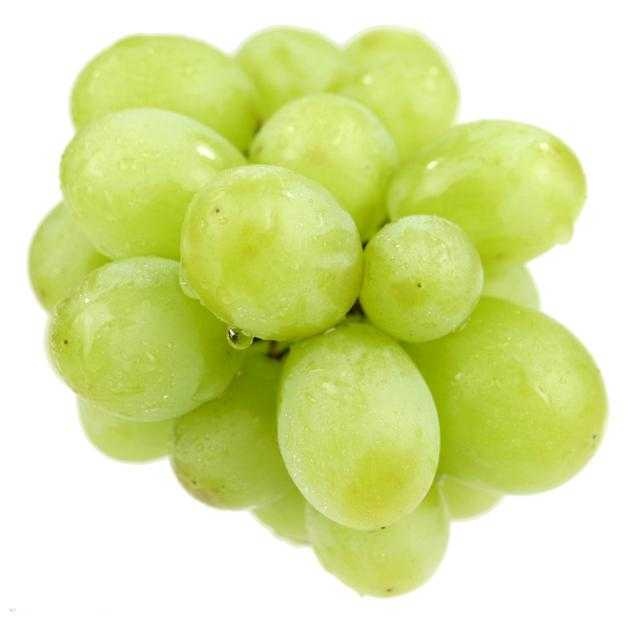
Label: Grapes